Dominik Stroh-Engel

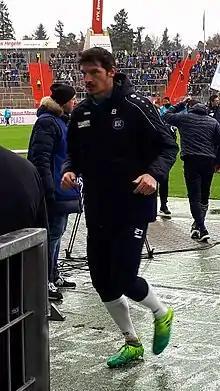
Stroh-Engel in 2018

Dominik "Dodo" Stroh-Engel (born 27 November 1985) is a German professional former footballer who played as a forward.